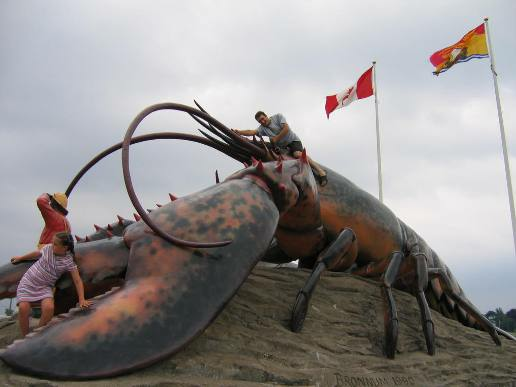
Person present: Yes